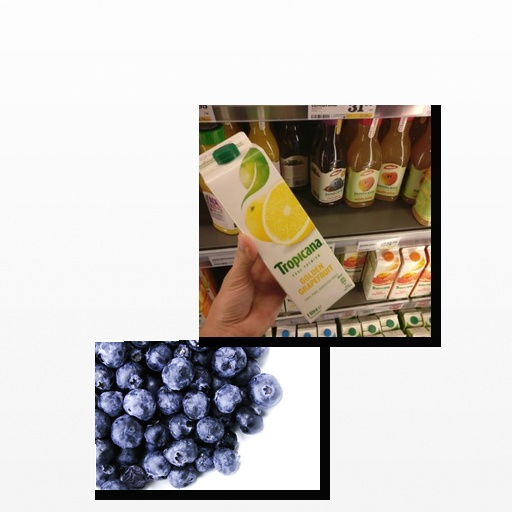
Food items: blueberry, golden_grapefruit_juice